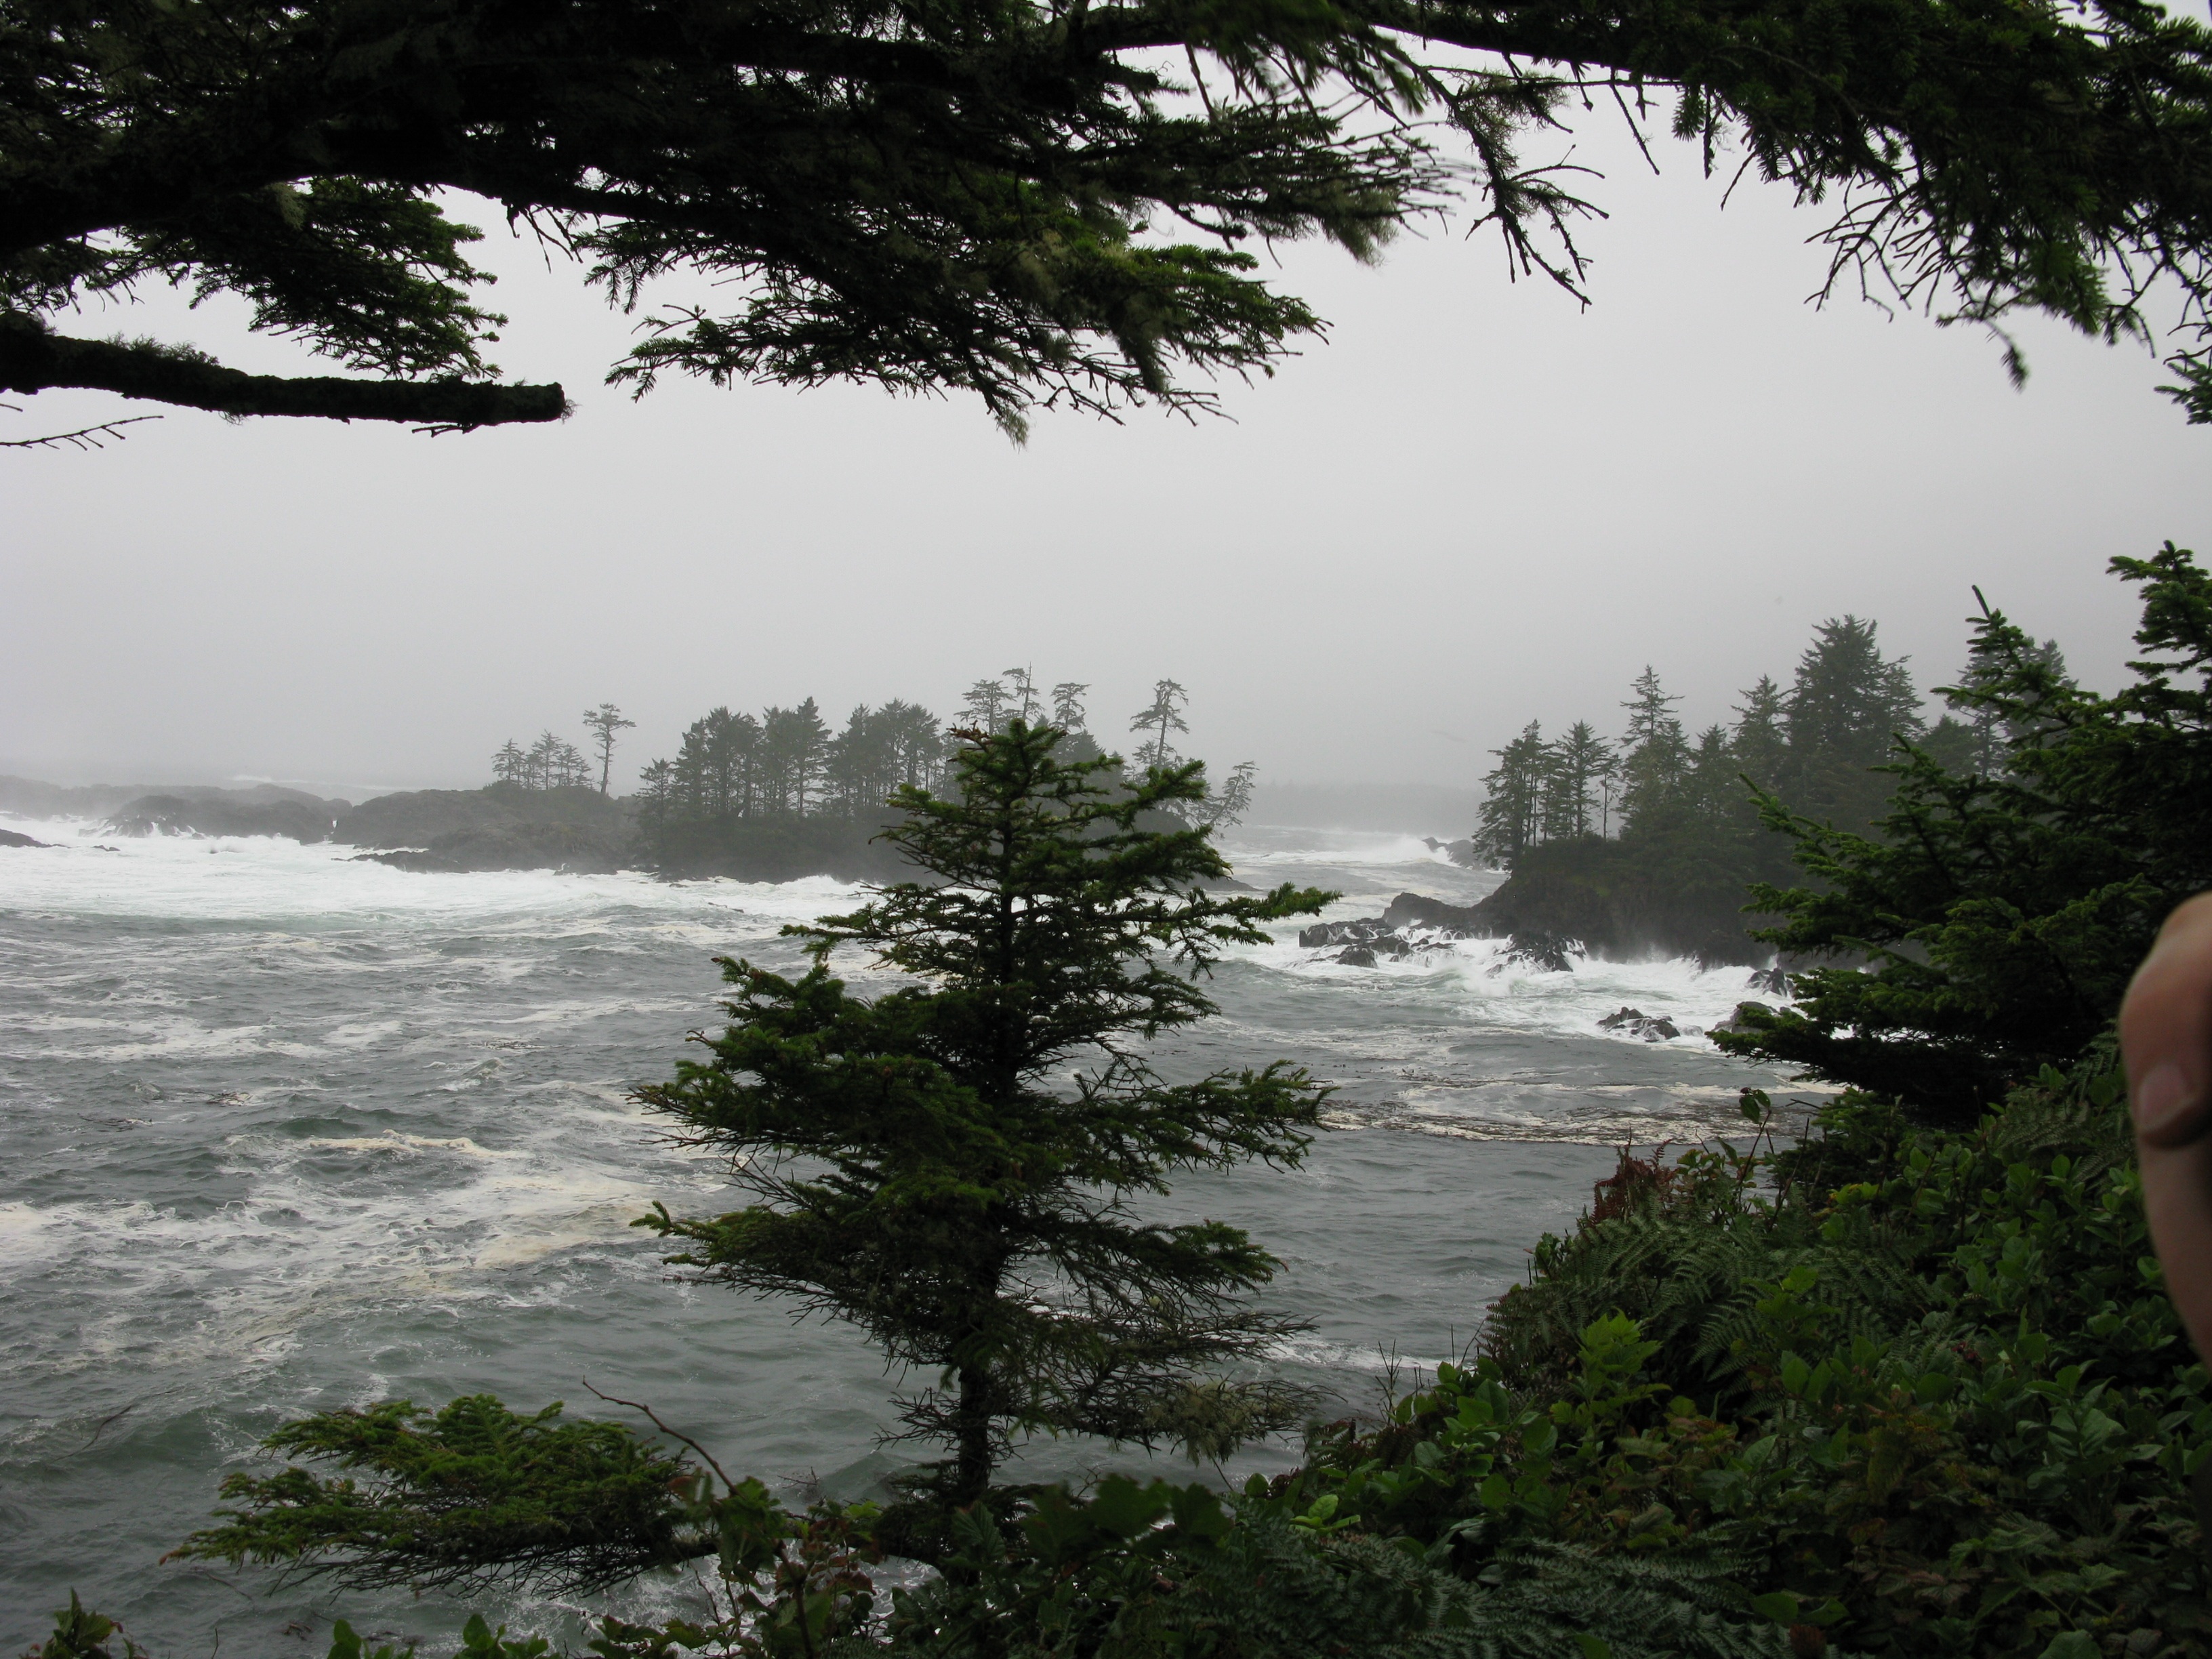
sea, coast, tree, water, nature, forest, rock, ocean, wilderness, shore, lake, river, shoreline, jungle, scenery, storm, bay, rapid, body of water, waves, canada, pacific, water feature, british columbia, tofino, vancouver island, atmospheric phenomenon